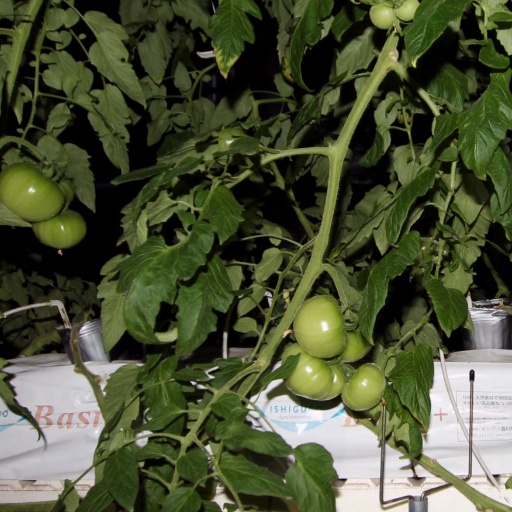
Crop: tomato